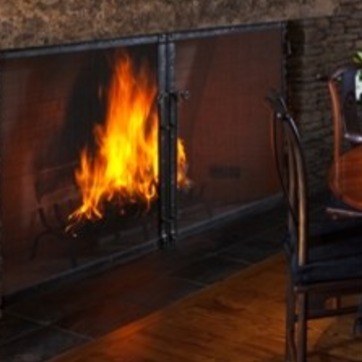
Material: other